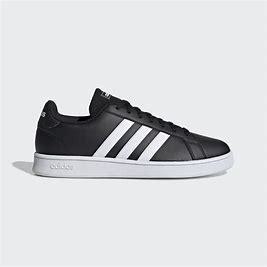
Brand: Adidas
Model: Grand Court Base